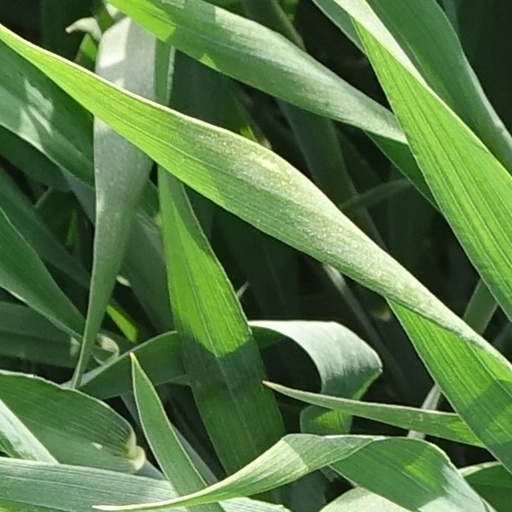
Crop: wheat